Madhe Sahaba Agitation

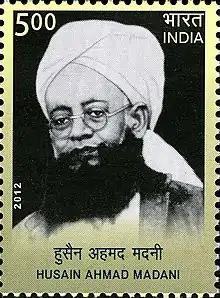
Husain Ahmad Madani

"It turned violent in May–June 1937, when frenzied mobs in Lucknow and Ghazipur went on a rampage. Trouble in Ghazipur was instigated by a party of Sunnis from Jaunpur. Enraged mobs burnt and looted property. They killed at will. The summer of discontent rumbled on as sectarian strife, hitherto dormant, turned into a common occurrence in the daily lives of Lucknawis. There was more trouble during the next two years, fuelled by a government-appointed committee's ruling against Madh-e Sahaba in Lucknow. All hell broke loose. Husain Ahmad Madani (1879–1957), principal of the renowned seminary at Deoband along with other Jam'iyat al-'Ulama' leaders, jumped into the fray. He advocated civil disobedience. Thousands paid heed to his call and courted arrest. Though a fervent advocate of secular nationalism and a principled critic of the «two-nation theory», he stirred sectarian passions unabashedly. He spoke at a public meeting in Lucknow on 17 March 1938 sharing the platform with the firebrand head of the Dar al-Muballighin, Maulvi 'Abdul Shakoor, and Maulana Zafarul Mulk, chief exponent of Madh-e Sahaba in Lucknow".